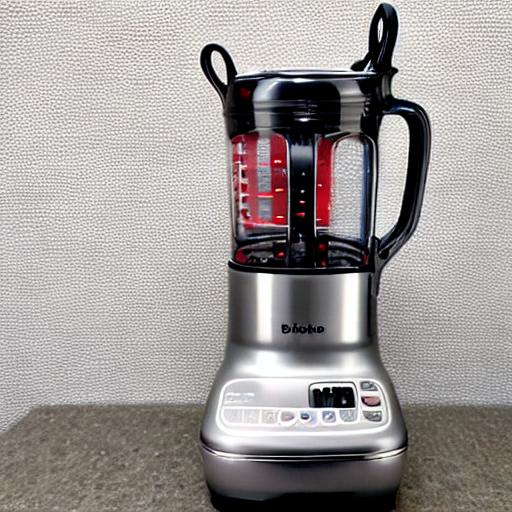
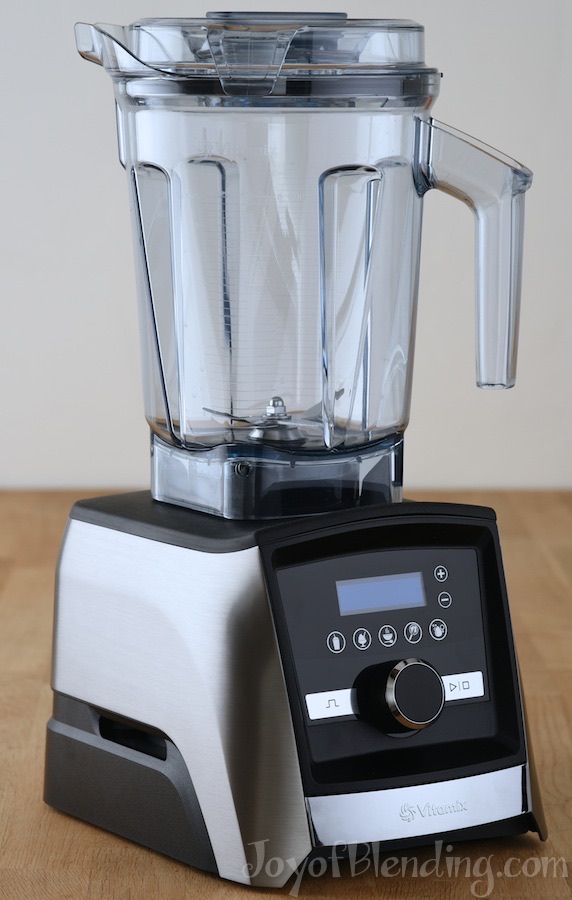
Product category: items_blender
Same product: no